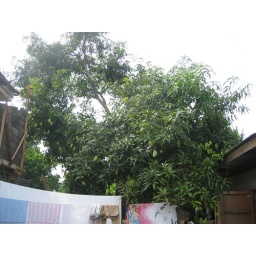
Russian mango tree at the back of the house in Clarin